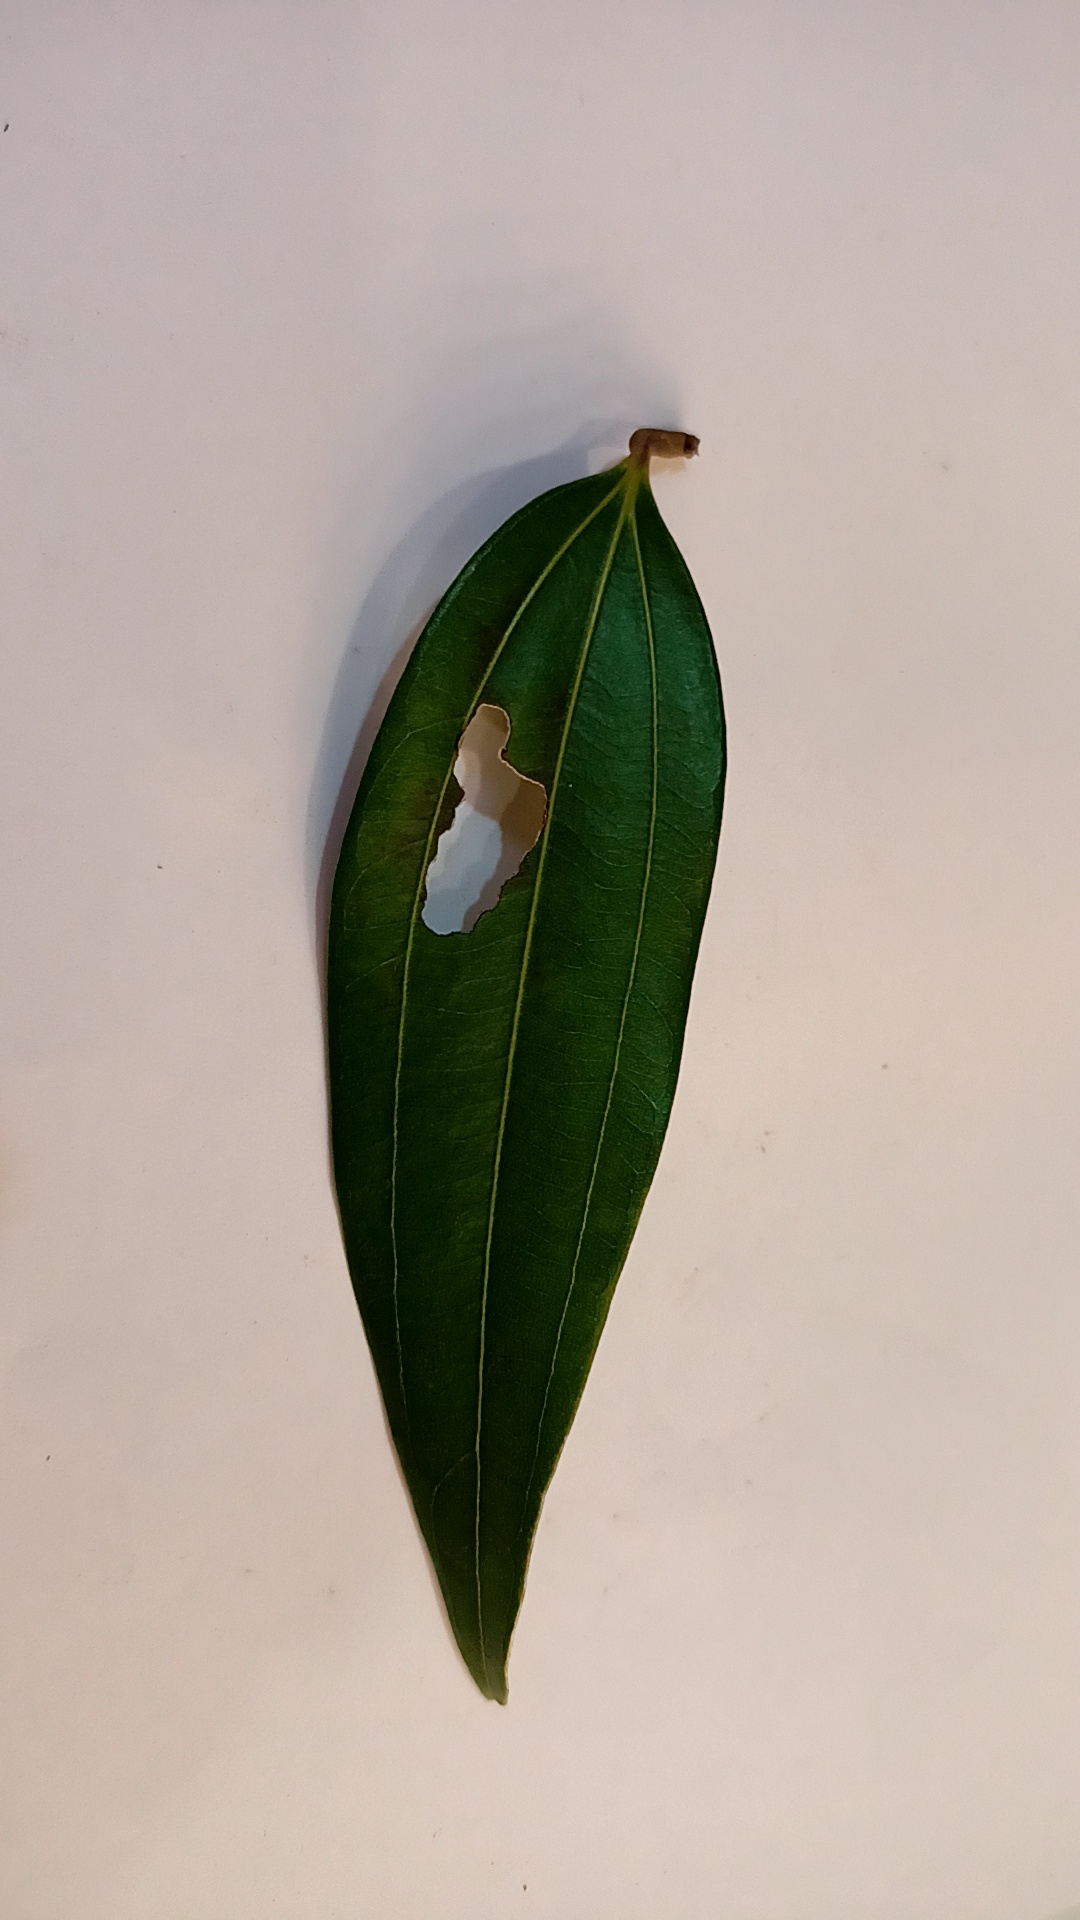
Label: Disease